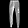
Label: Trouser